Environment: real
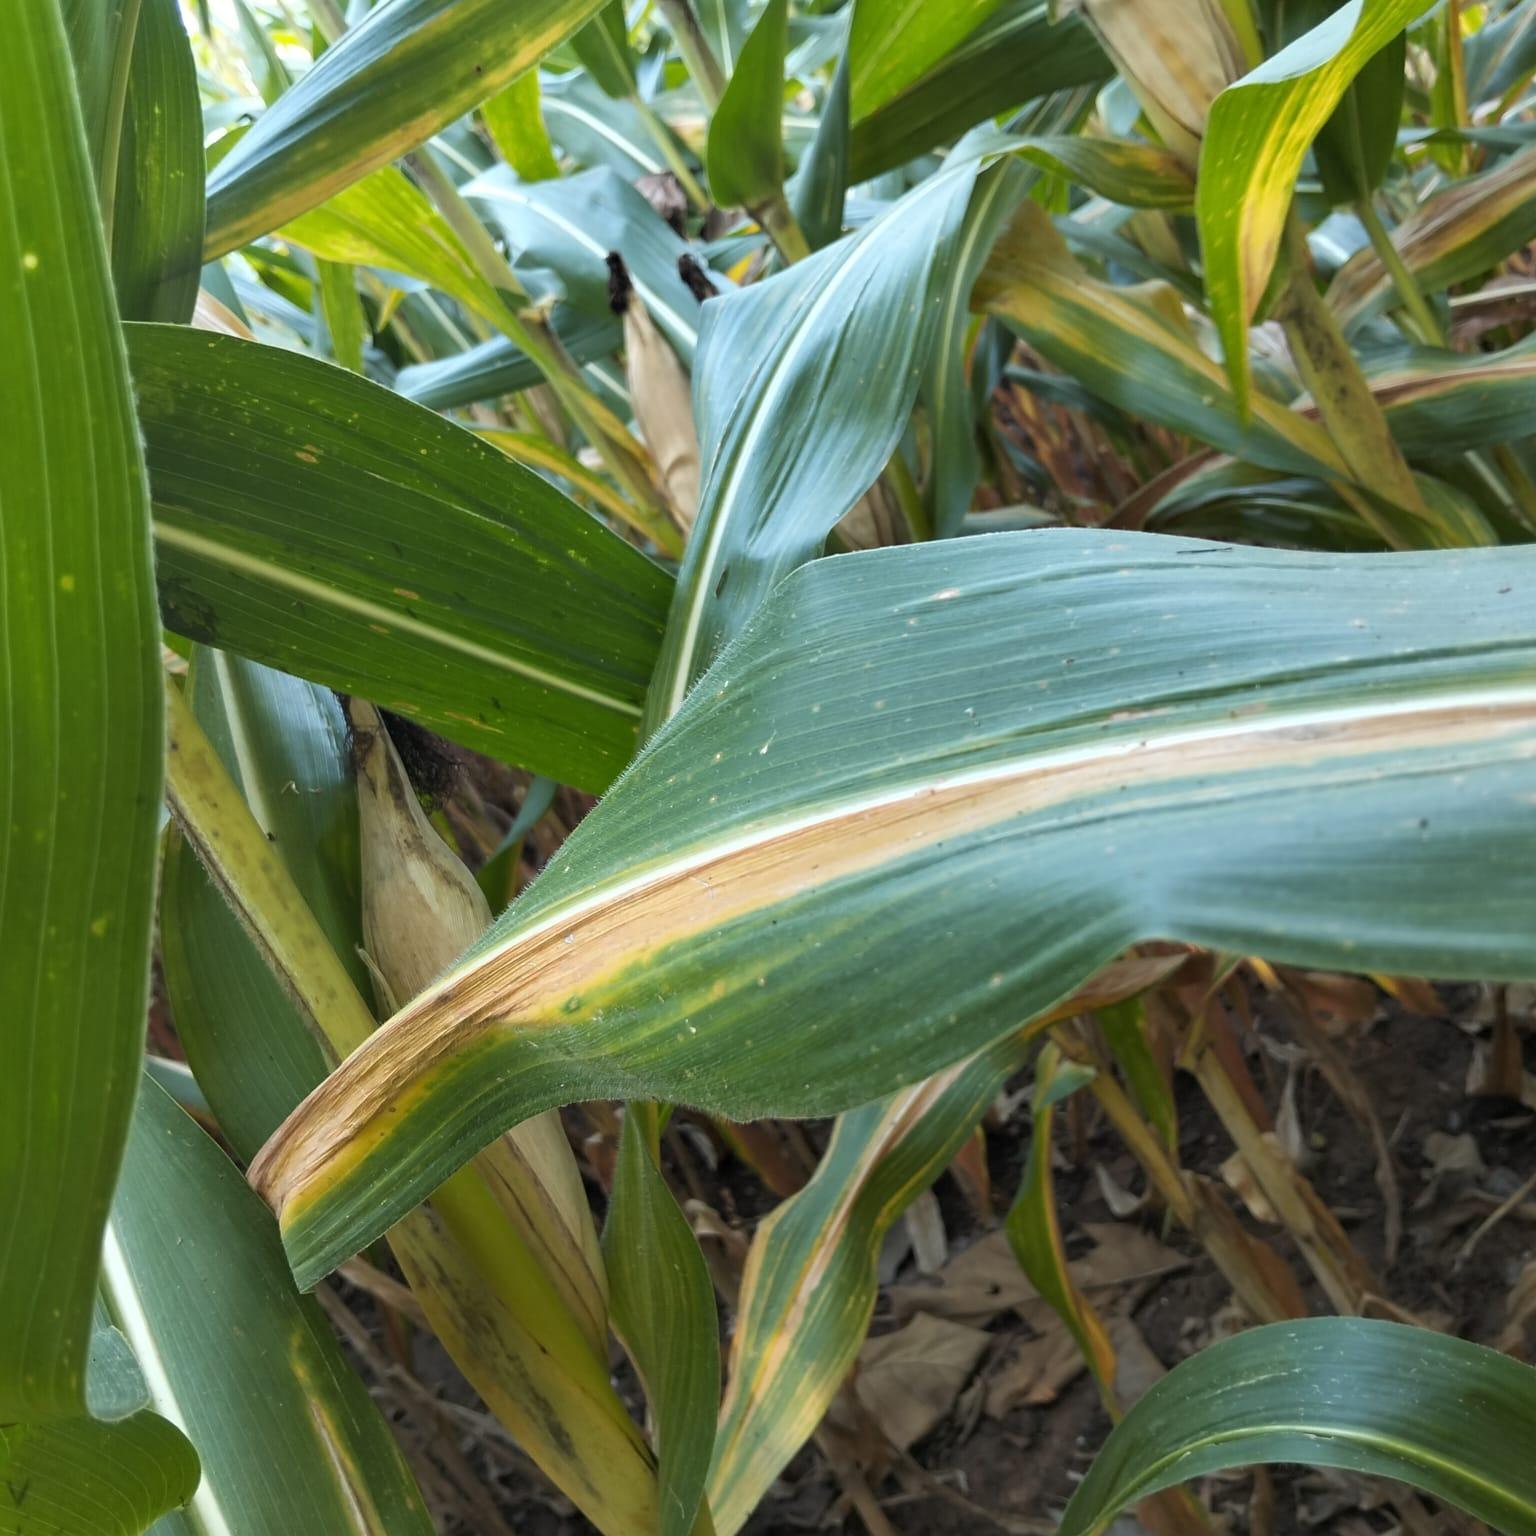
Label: nitrogen_deficiency